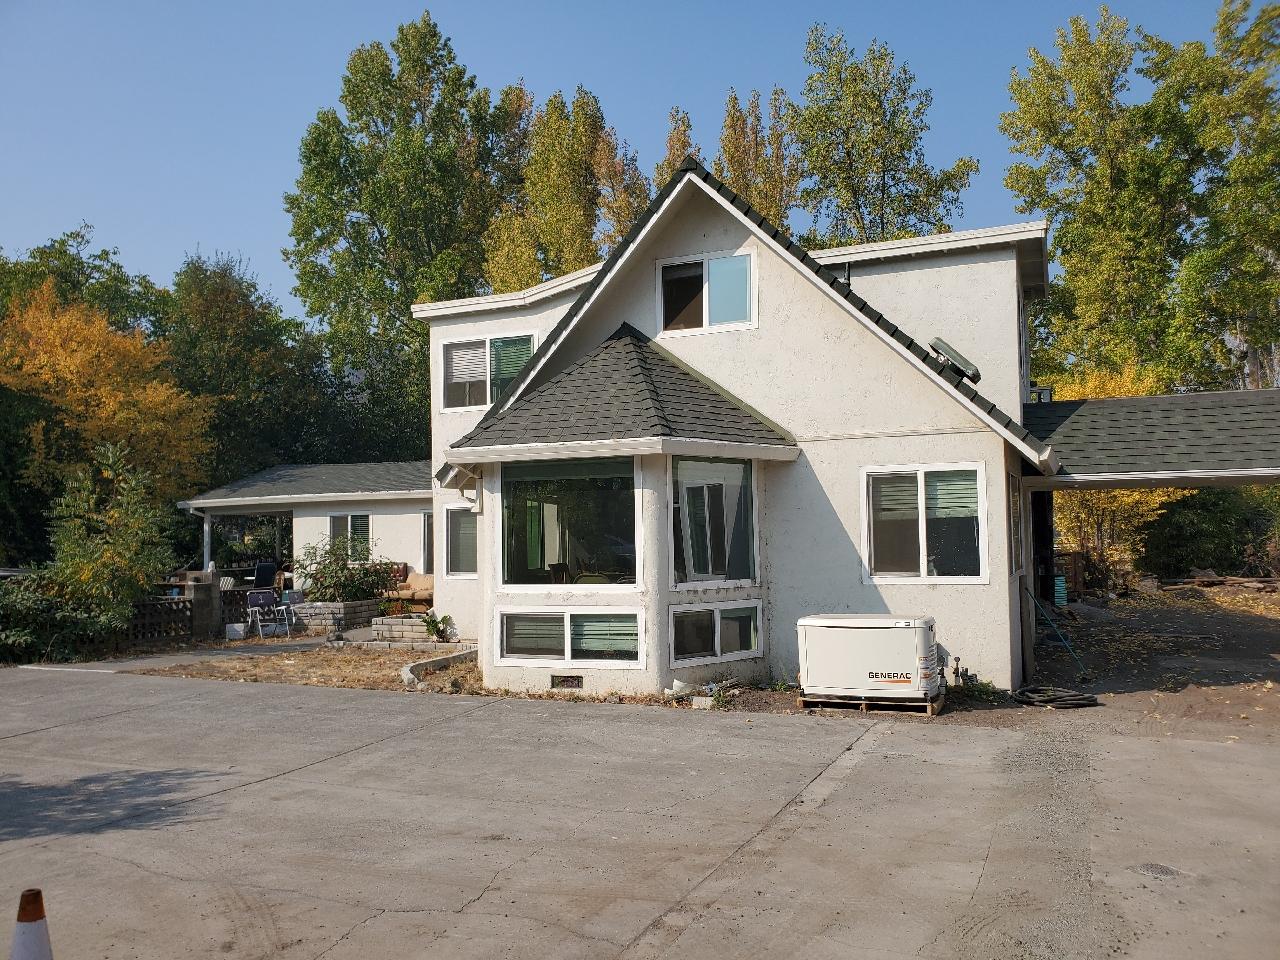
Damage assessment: no_damage